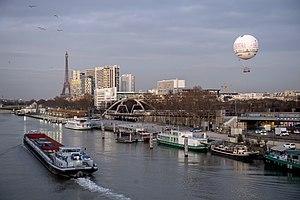
Le Ballon de Paris flotte au-dessus de la capitale.
Le Ballon de Paris est un ballon captif, servant d'attraction touristique et d'outil de sensibilisation à la qualité de l'air, installé à Paris depuis 1999 dans le parc André-Citroën. Conçu et développé par la société Aerophile, il a accueilli selon celle-ci un demi-million de visiteurs en dix ans.